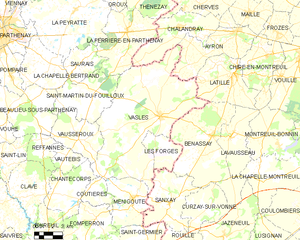
Carte des communes françaises Vasles